General (Finland)

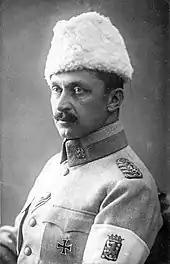
General C. G. E. Mannerheim in 1918 during the Finnish Civil War

Historically, a general's branch of service could be indicated in the rank. So far Finland has had seventeen of (general of infantry), a few of (Jägergeneral), two of (general of cavalry) and one (general of artillery). Carl Gustaf Emil Mannerheim himself was the other one of the two generals of cavalry before his promotion to field marshal.